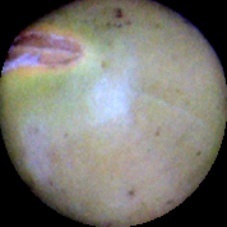
Label: Immature